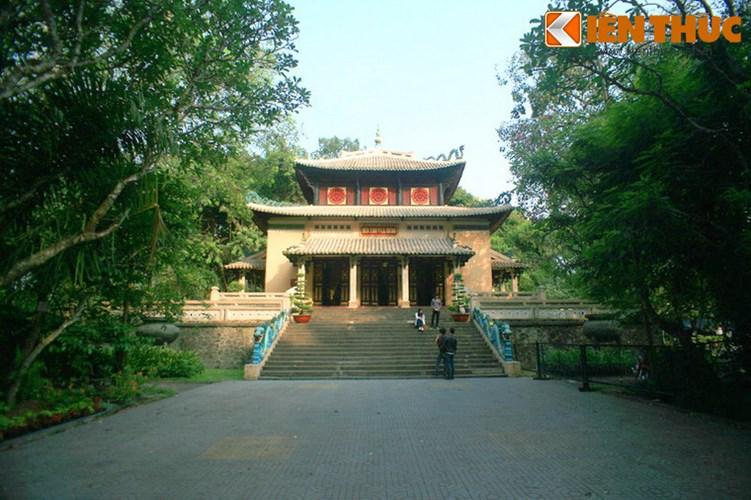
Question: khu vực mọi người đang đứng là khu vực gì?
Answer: mọi người đang đứng trước một ngôi chùa